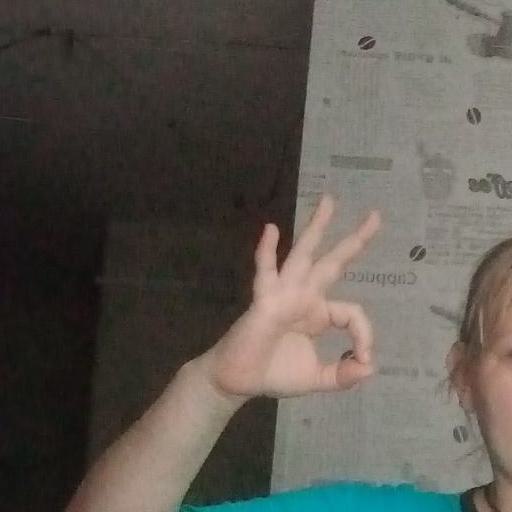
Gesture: ok